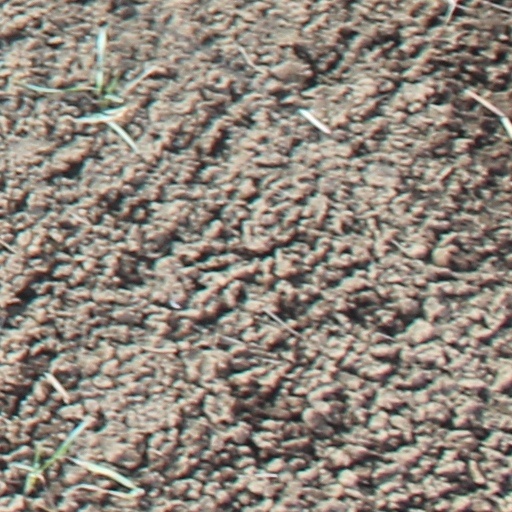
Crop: wheat